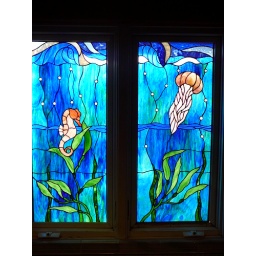
Stained glass in the bathroom